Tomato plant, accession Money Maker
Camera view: horizontal (90 deg, fisheye); turntable rotation: 210 degrees
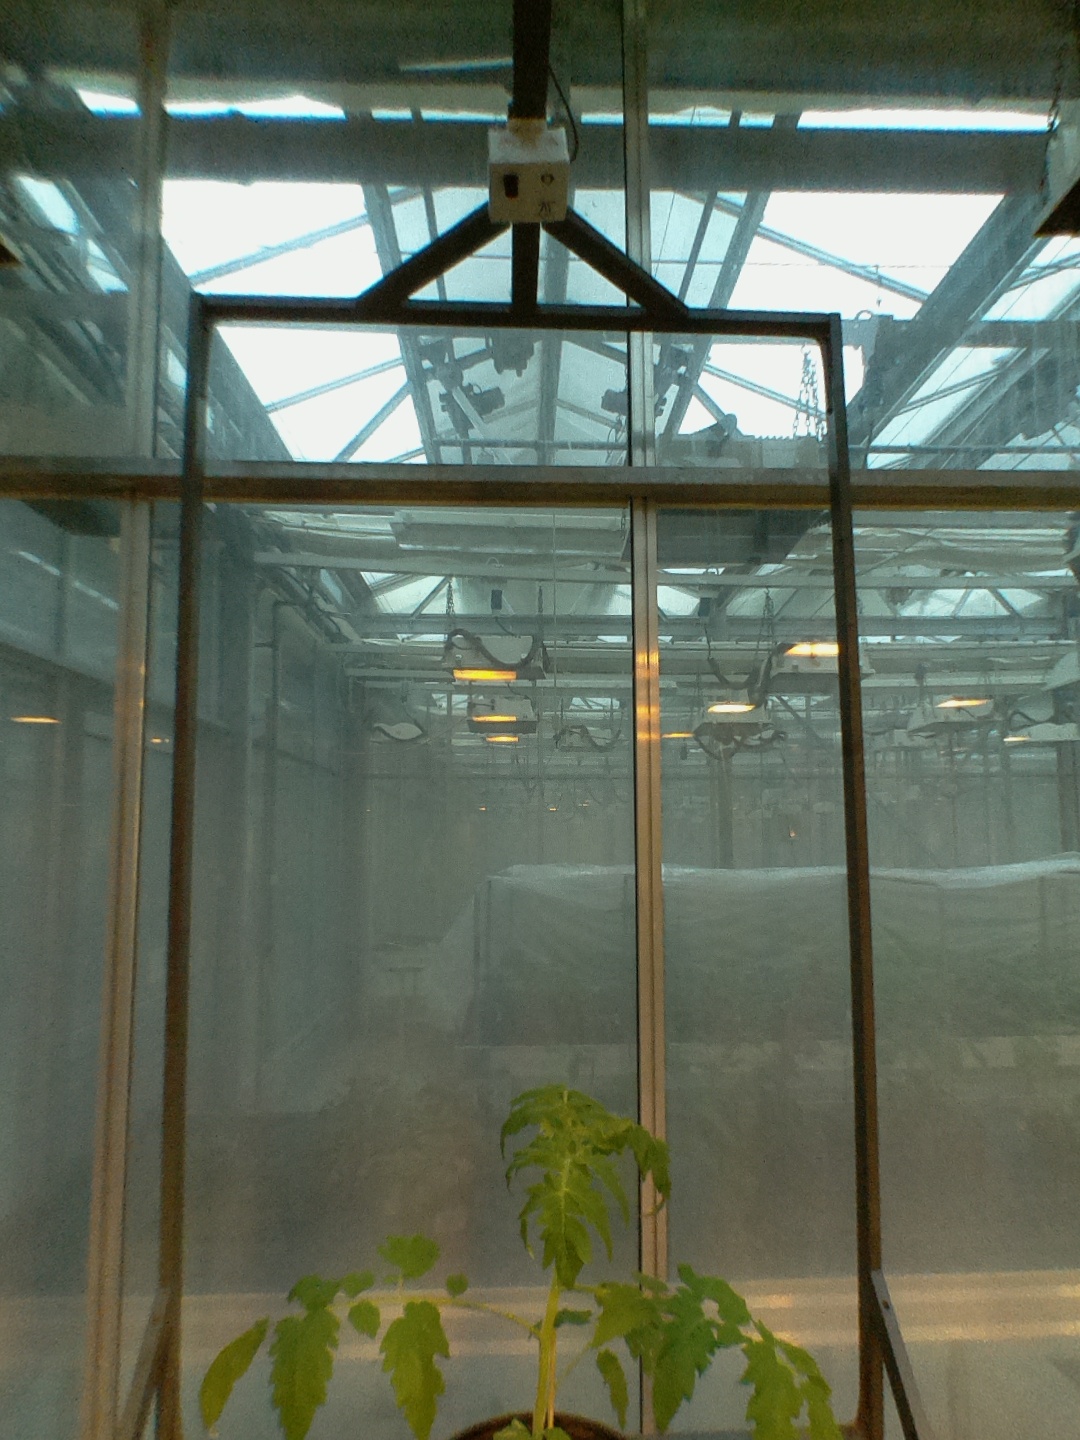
BBCH growth stage 14: 8 of true leaves visible